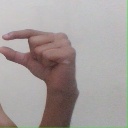
अक्षर: ग